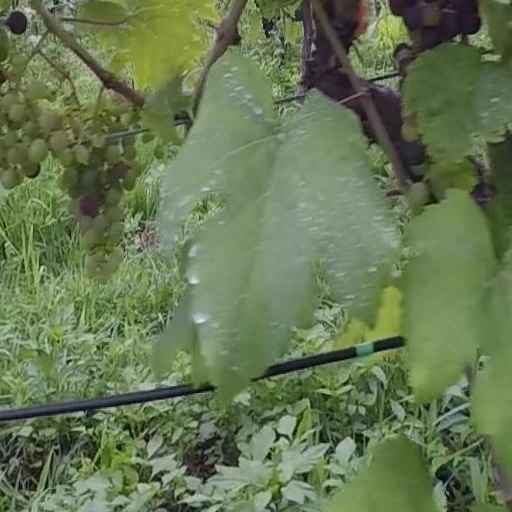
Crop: grape